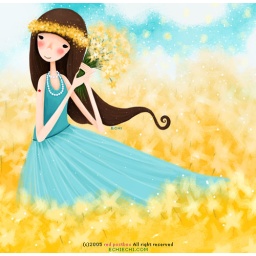
girl in flower